China–India relations

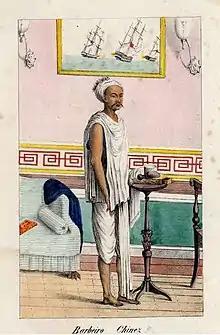
A Chinese barber in Goa, early 1800s

Between 1405 and 1433, Ming dynasty China sponsored a series of seven naval expeditions led by Admiral Zheng He. Zheng He visited numerous Indian kingdoms and ports, including the Malabar coast, Bengal, and Ceylon, the Persian Gulf, Arabia, and later expeditions ventured down as far as Malindi in what is now Kenya. Throughout his travels, Zheng He liberally dispensed Chinese gifts of silk, porcelain, and other goods. In return, he received rich and unusual presents, including African zebras and giraffes. After the Ming treasure voyages, private Chinese traders continued operating in the eastern Indian Ocean. Chinese junks could frequently be seen in the ports of the Vijayanagara Empire, carrying silks and other products.